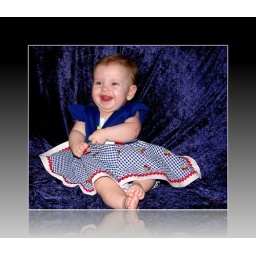
Beautiful Baby Girl in blue and white checks and red cherries original framed 5455